Dharma Daata

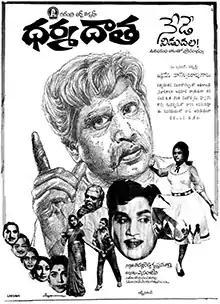
Theatrical release poster

Dharma Daata is a 1970 Indian Telugu-language drama film, produced by Tammareddy Krishna Murthy under the Ravindra Art Pictures banner and directed by A. Sanjeevi. It stars Akkineni Nageswara Rao and Kanchana, with music composed by T. Chalapathi Rao. It is a remake of the Tamil film "Enga Oor Raja" (1968), and was a box office success.